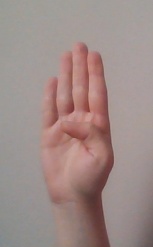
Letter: kaaf